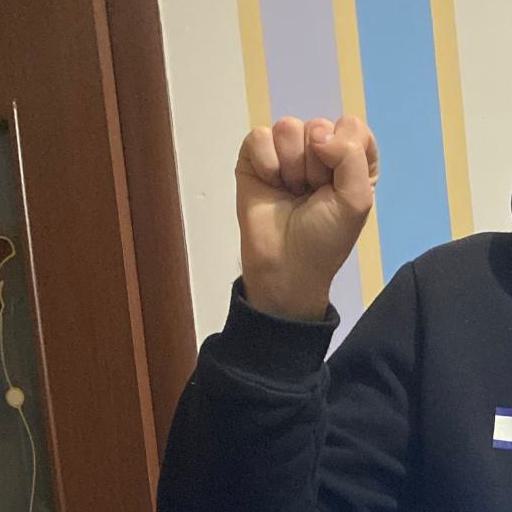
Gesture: fist